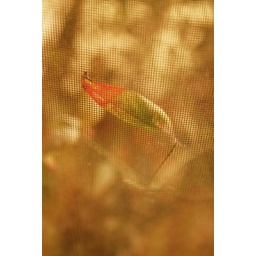
pressed up against the window screen